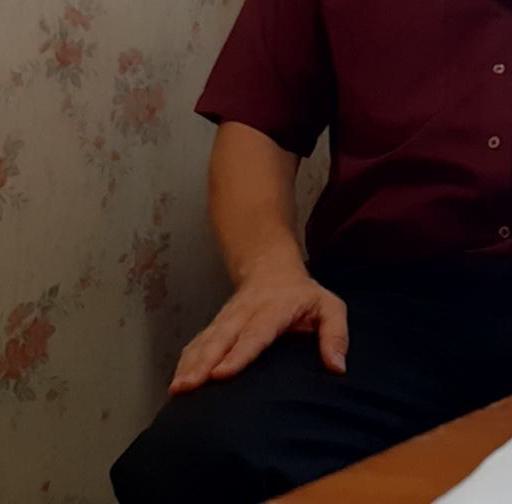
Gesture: no_gesture